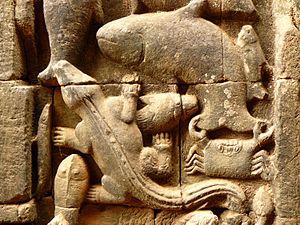
La Terrasse du Roi lépreux est située au nord de la Terrasse des éléphants, dans l'ancienne ville d'Angkor Thom, sur le site d'Angkor, au Cambodge.